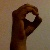
The image shows a hand gesture representing the letter 'O' in Indian Sign Language.